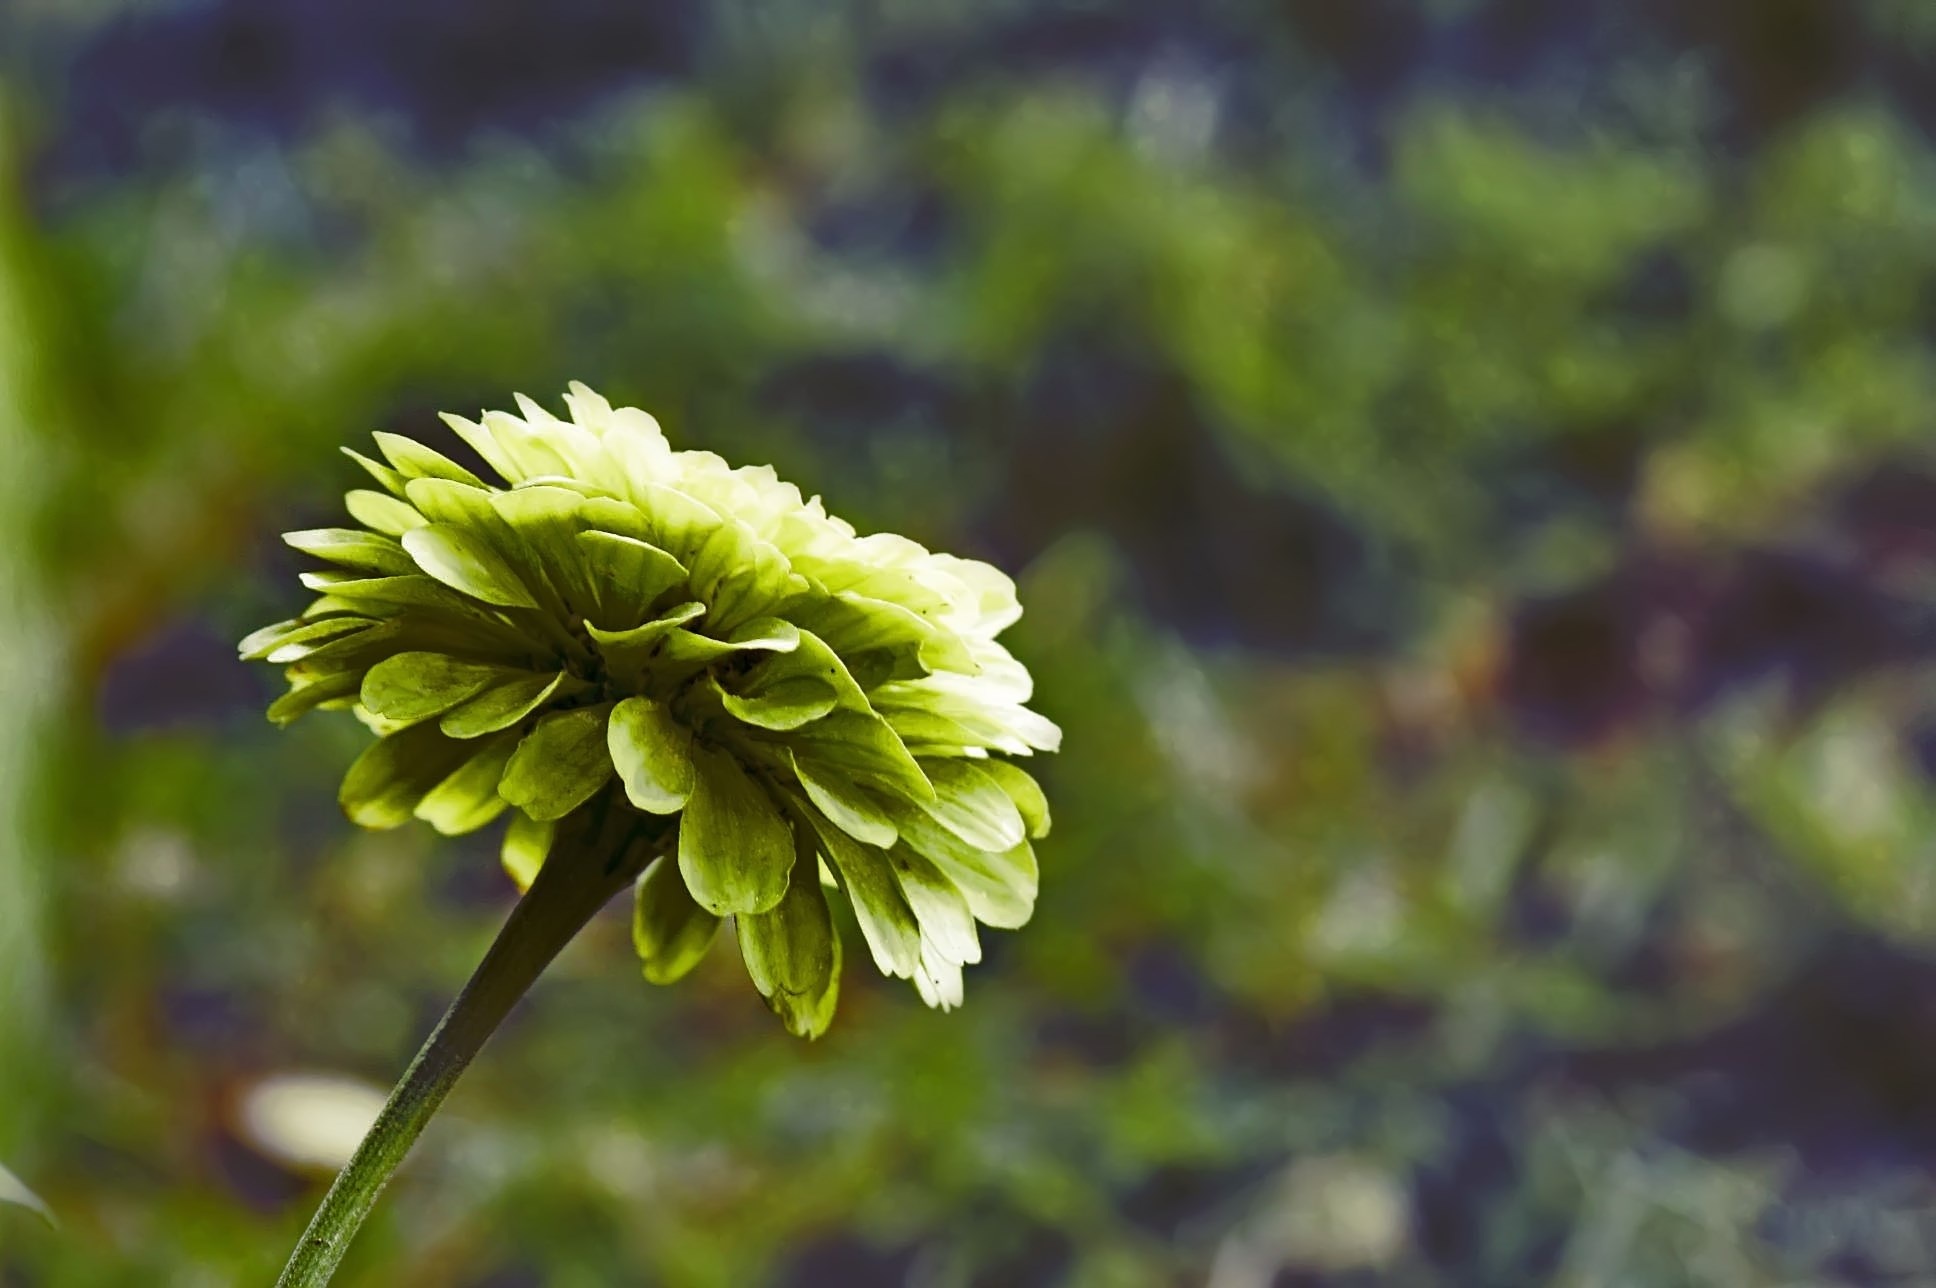
landscape, nature, branch, blossom, plant, meadow, sunlight, leaf, flower, bloom, summer, floral, spring, green, botany, yellow, garden, flora, wildflower, macro photography, flowering plant, daisy family, plant stem, land plant